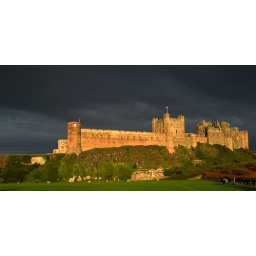
Just a burst of light against a black sky